British North Greenland expedition

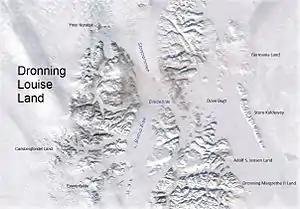
Queen Louise Land and some of the neighbouring areas explored by the BNGE.

The British North Greenland expedition was a British scientific mission, led by Commander James Simpson RN, which lasted from July 1952 to August 1954. A total of 30 men took part, though not all stayed for both years.